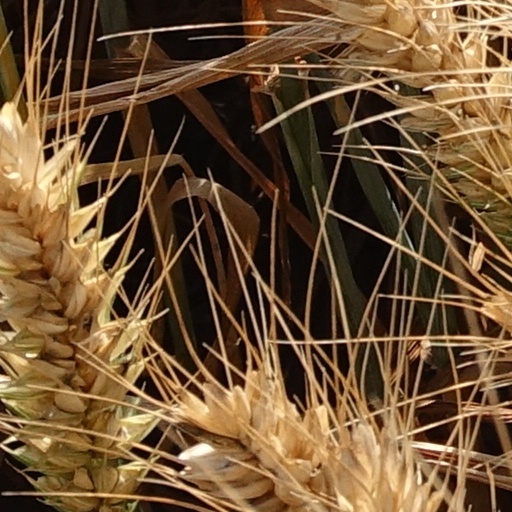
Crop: wheat